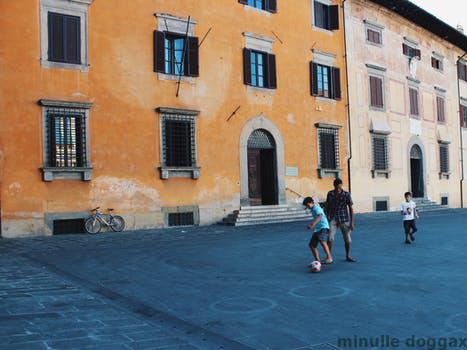
Label: Watermark